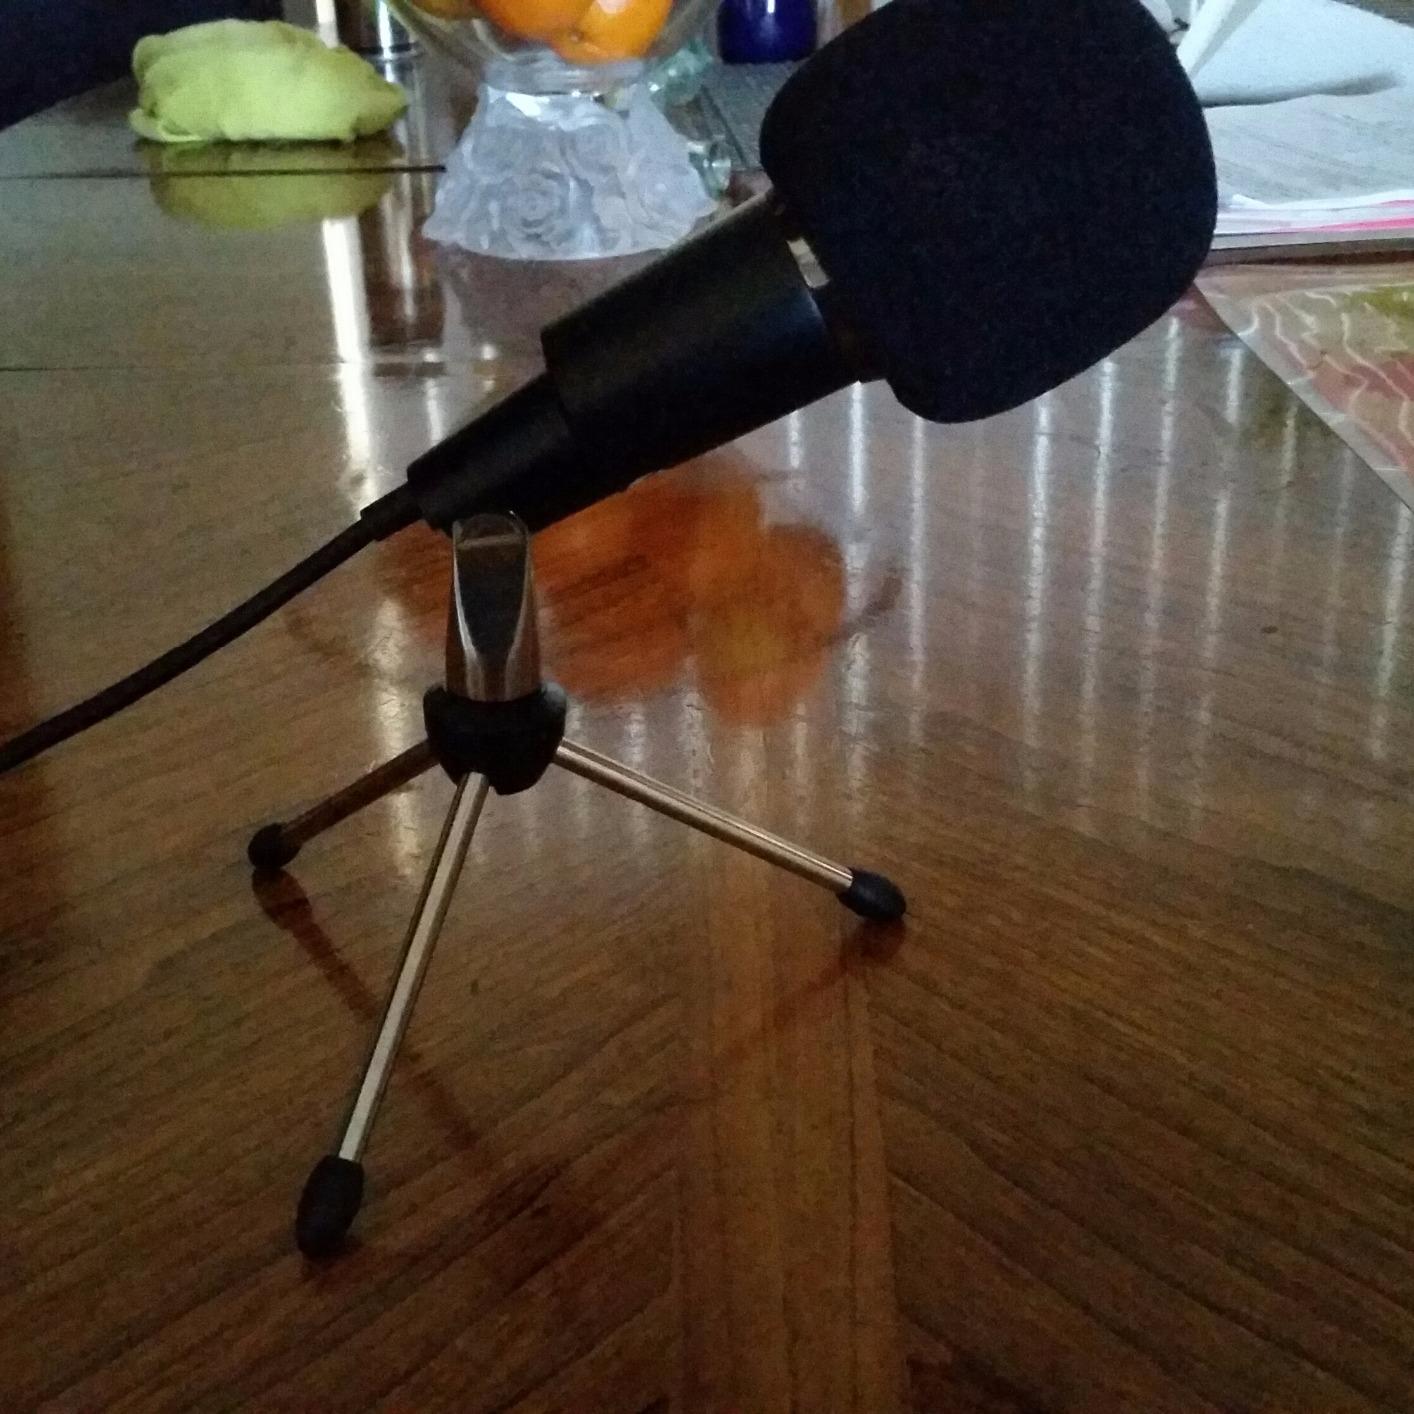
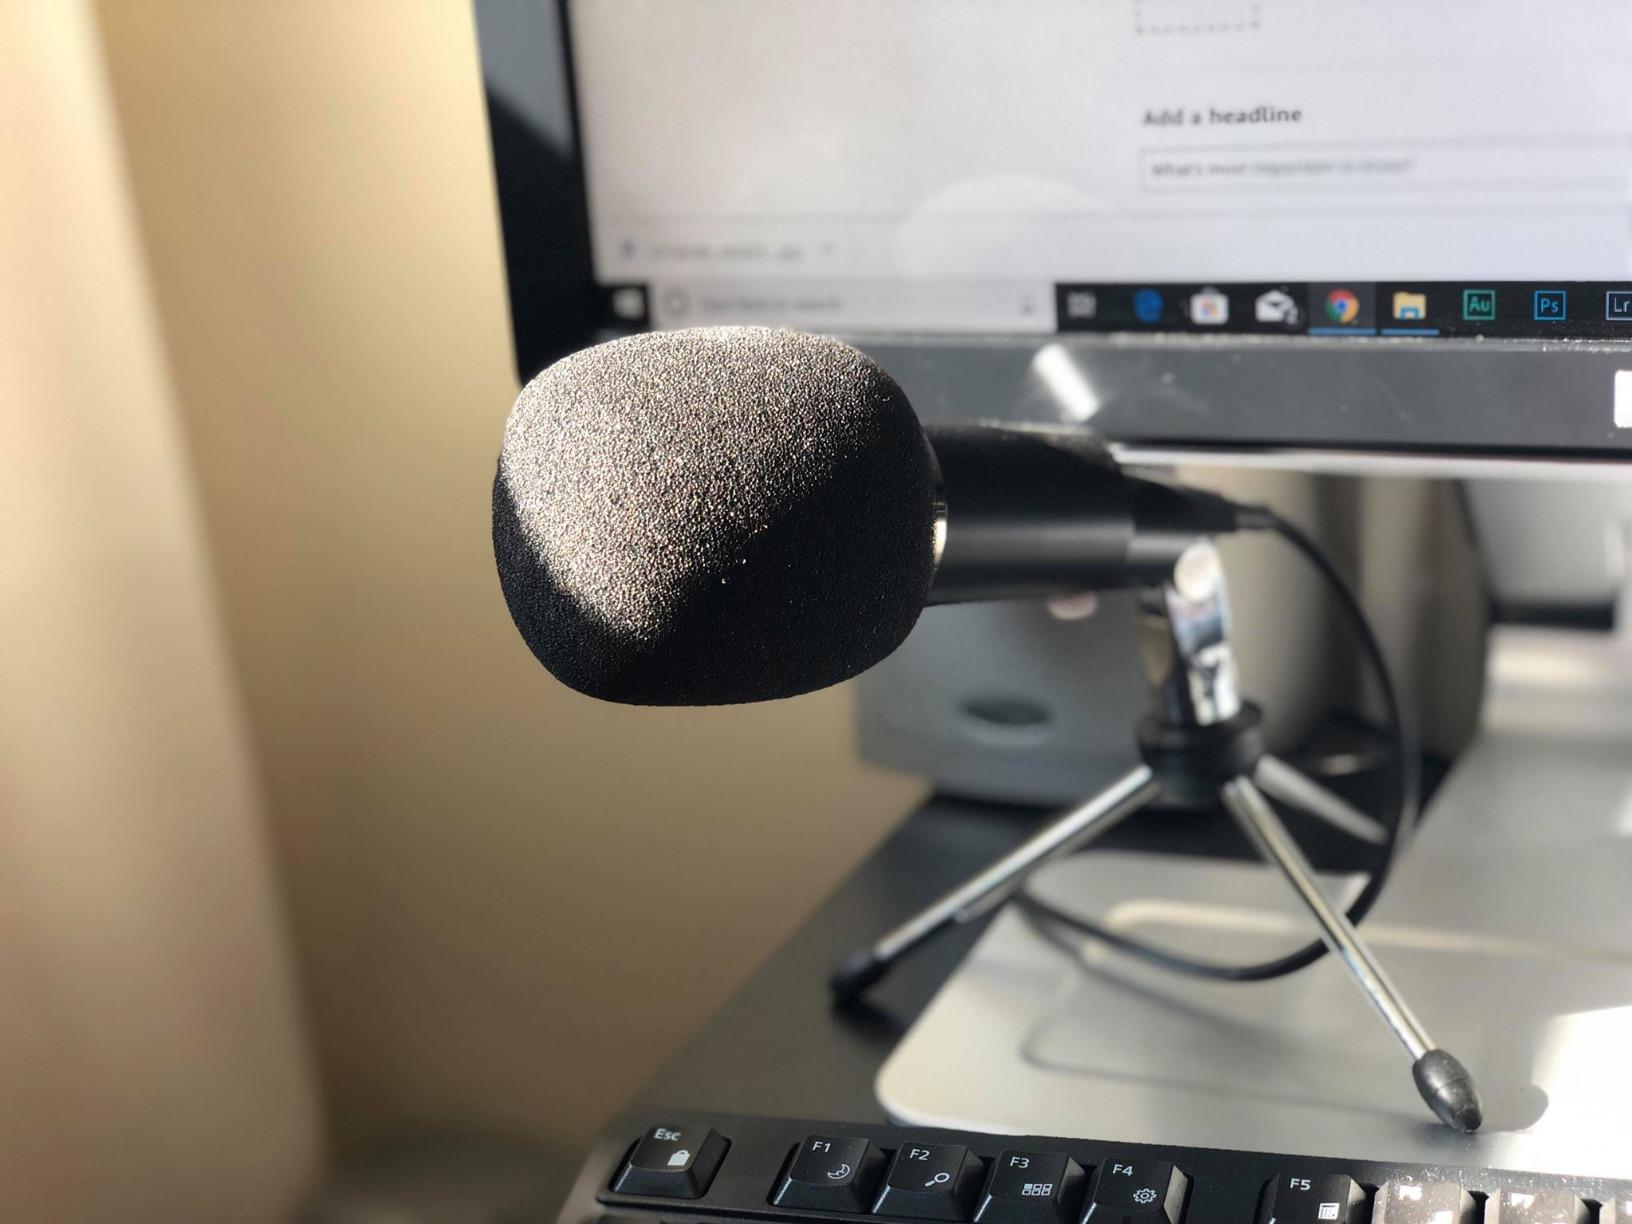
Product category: microphone
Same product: yes